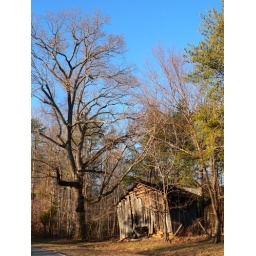
Out past hanging rock this early evening, this tree and little shed caught my eye in the light